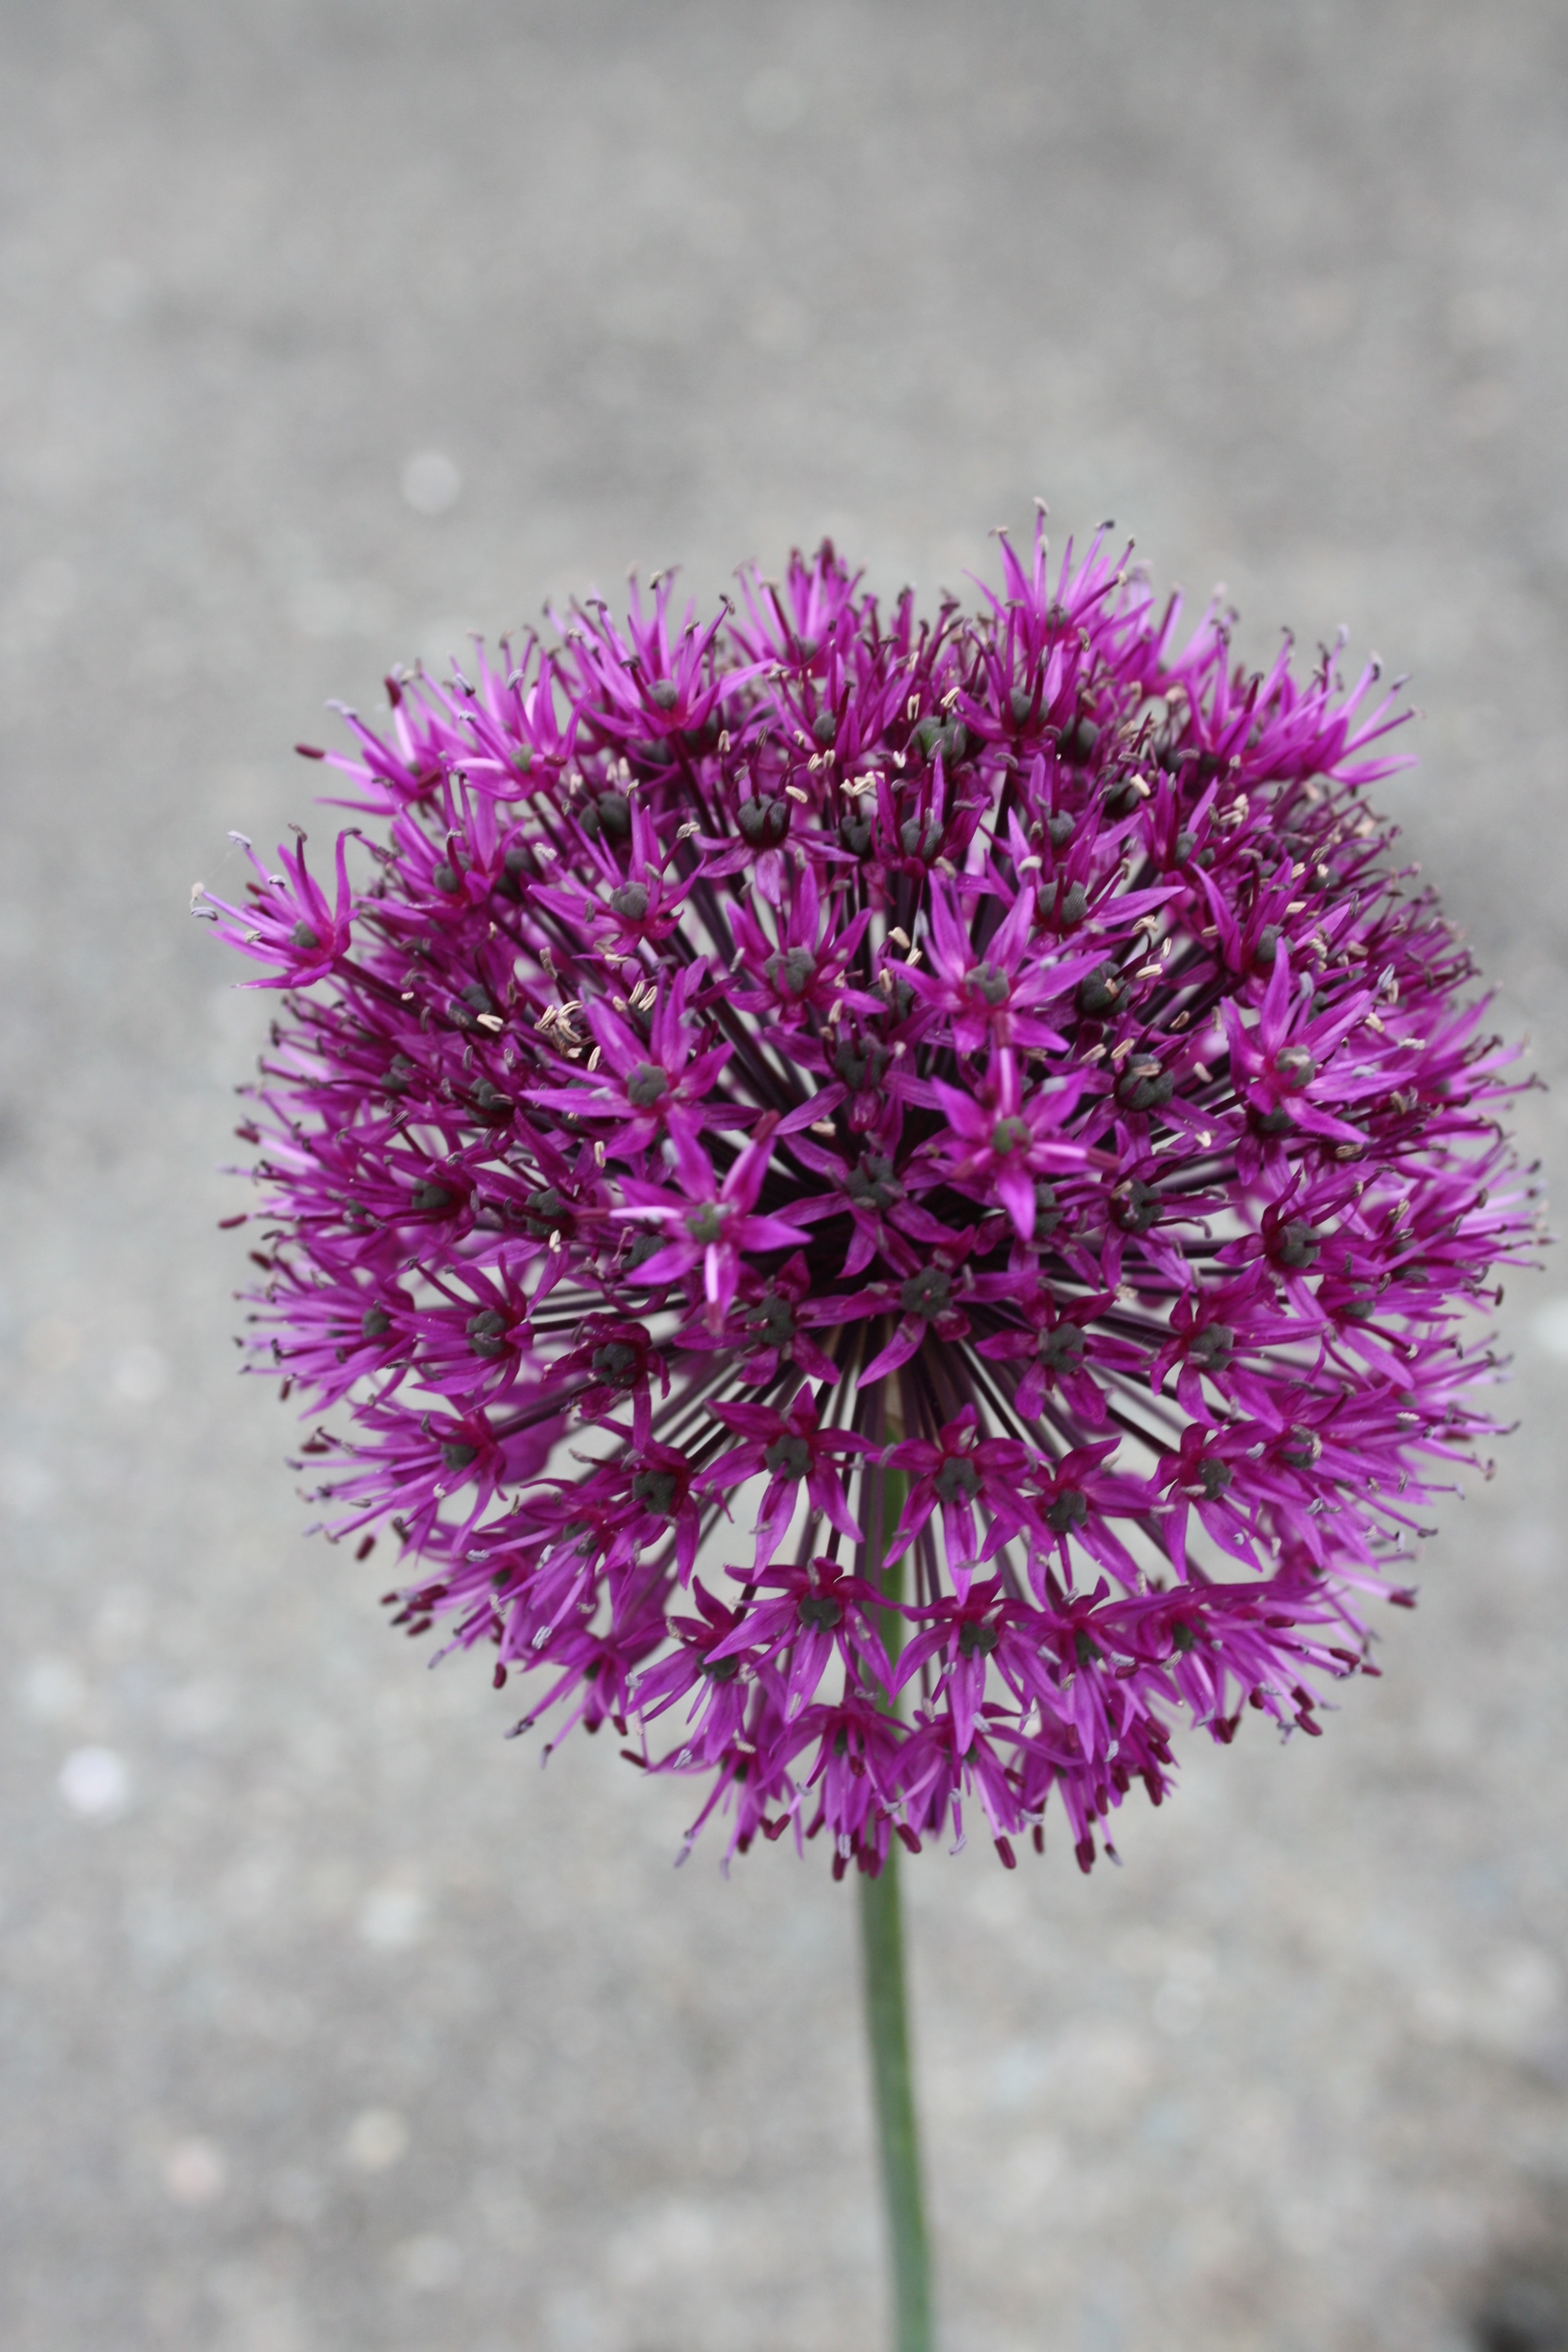
blossom, plant, flower, purple, petal, bloom, botany, garden, pink, flora, chives, macro photography, flowering plant, plant stem, land plant, onion genus